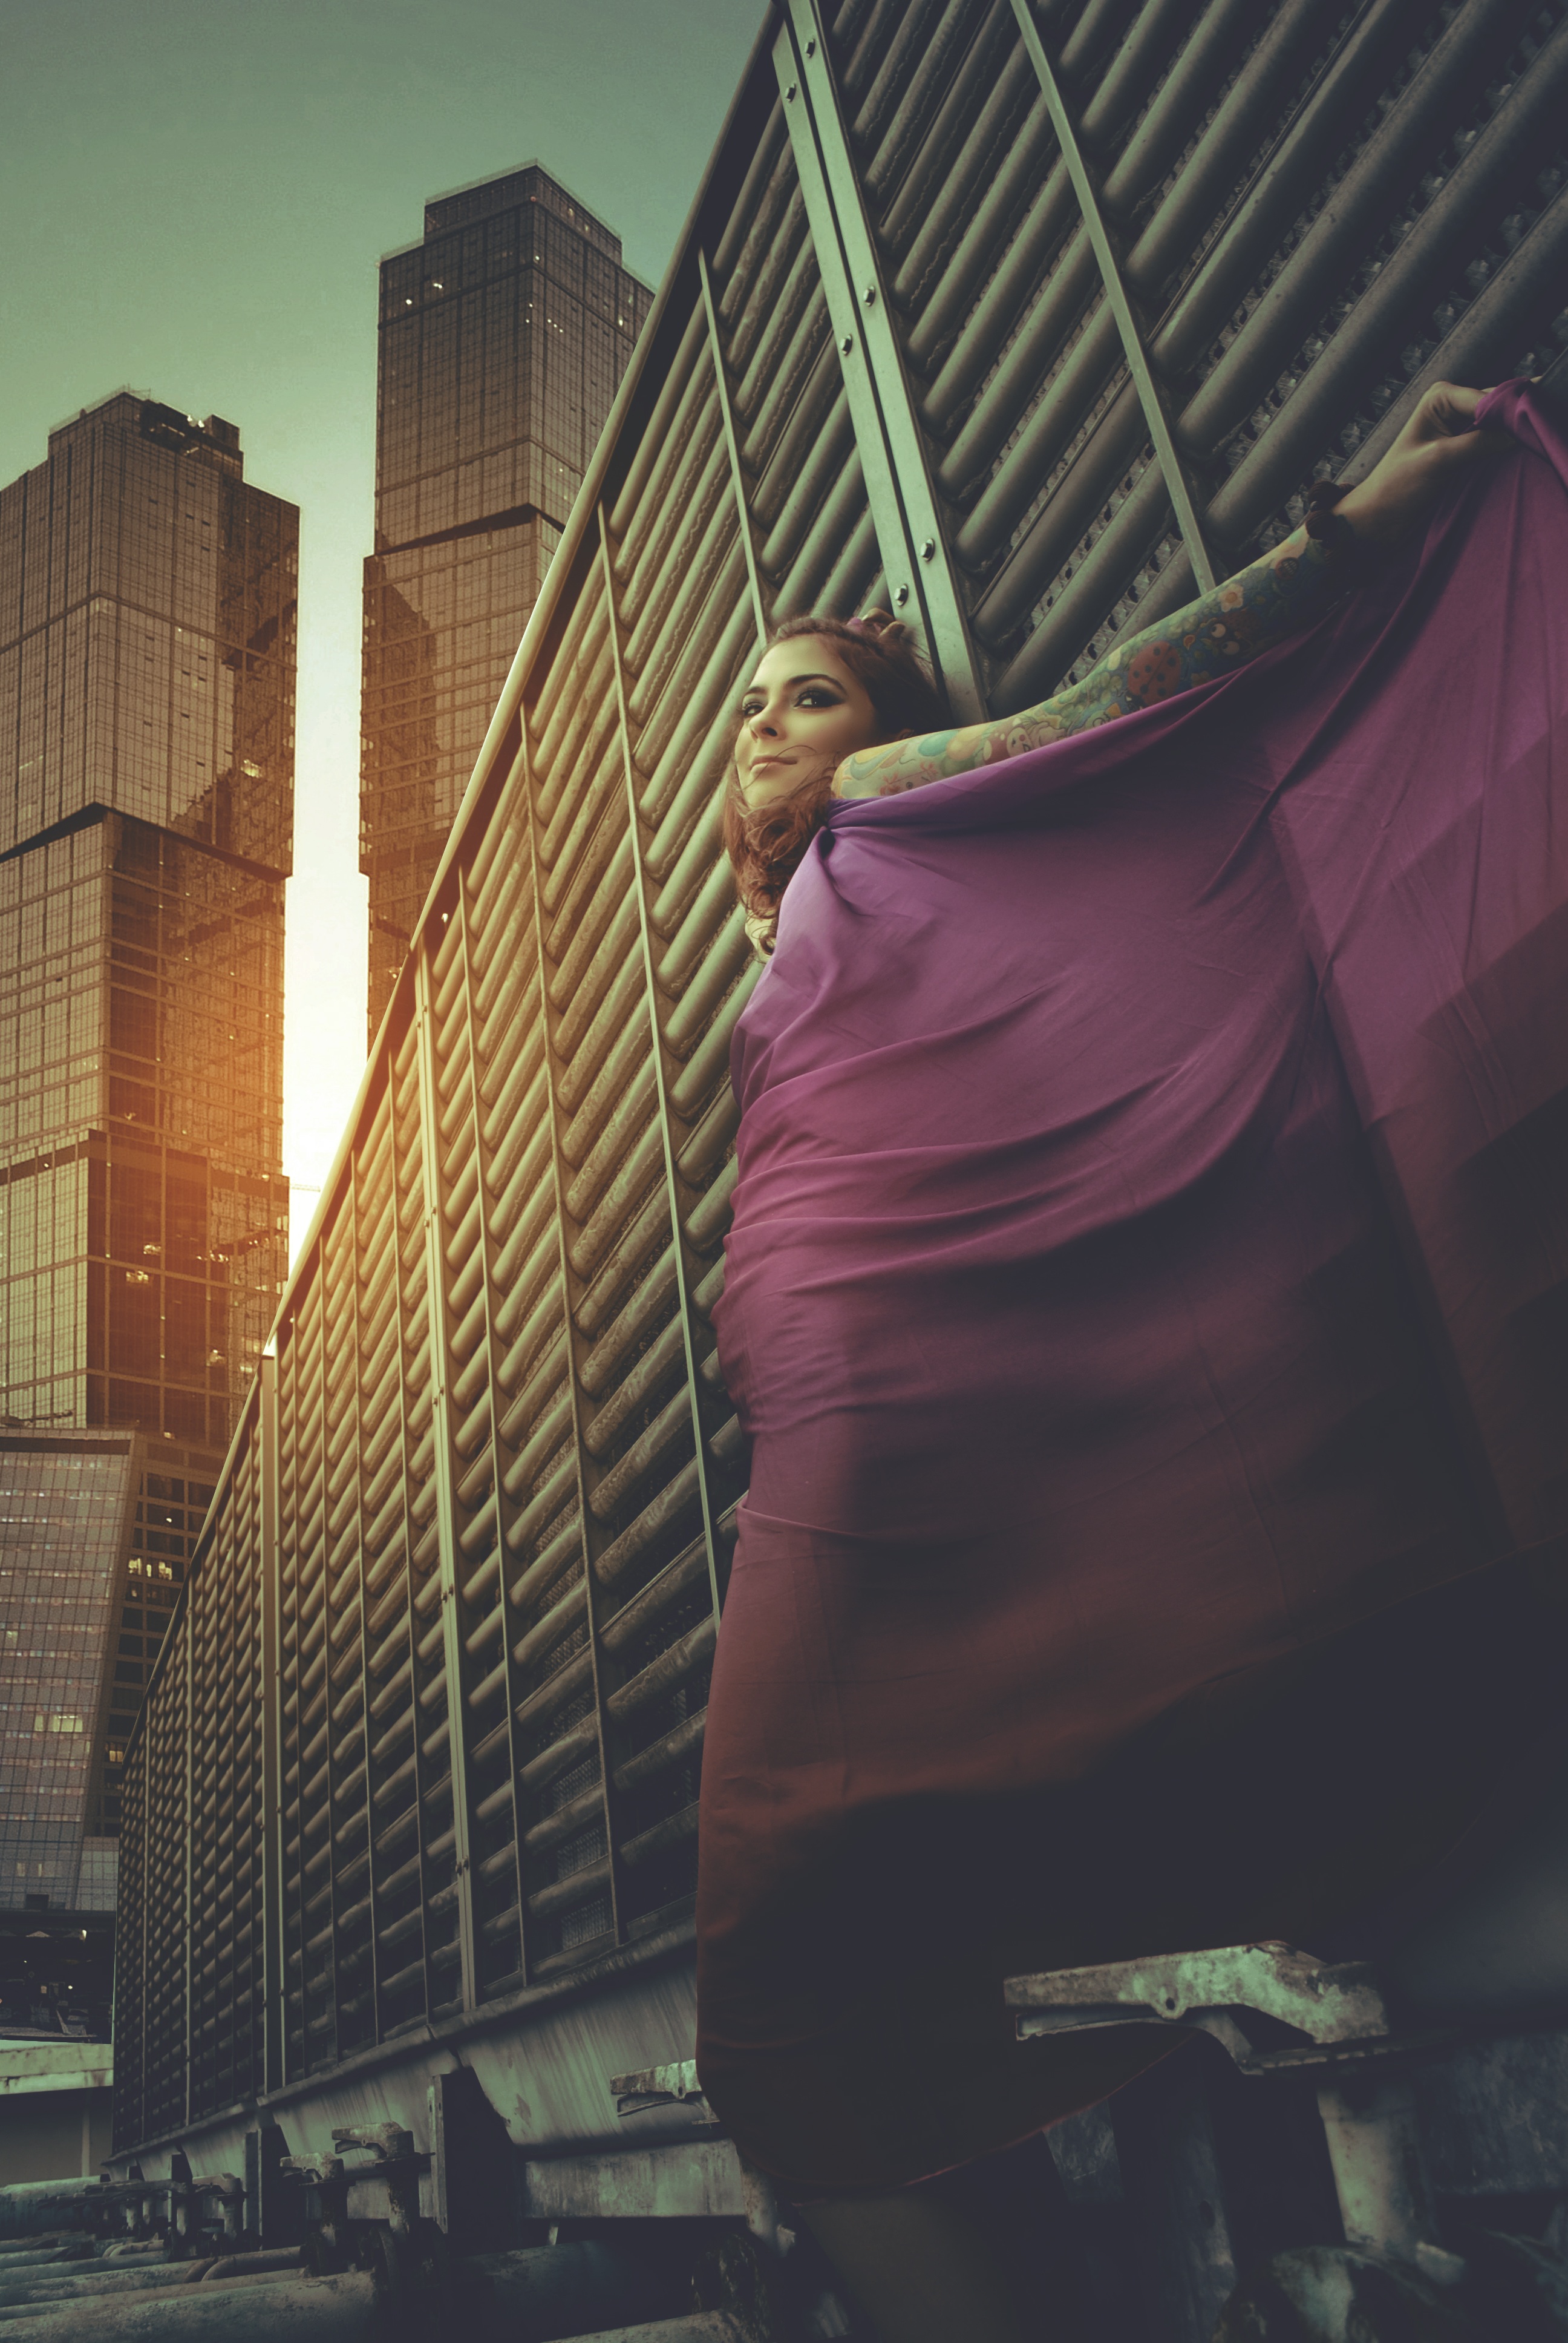
light, sunlight, skyscraper, color, photograph, image, shape